Goleta Slough

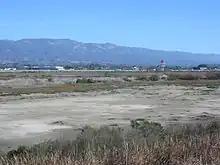
The Goleta Slough, looking northeast from UCSB, showing Santa Barbara Airport and the Santa Ynez Mountains in the distance.

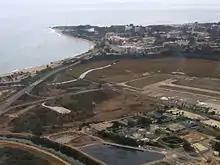
Aerial view of the remaining part of Mescalitan Island (left) and the Goleta Sanitary Sewage Treatment Plant, with UCSB in the distance.

The Goleta Slough is an area of estuary, tidal creeks, tidal marsh, and wetlands near Goleta, California, United States. It primarily consists of the filled and unfilled remnants of the historic inner Goleta Bay about west of Santa Barbara. The slough empties into the Pacific Ocean through an intermittently closed mouth at Goleta Beach County Park just east of the UCSB campus and Isla Vista. The slough drains the Goleta Valley and watershed, and receives the water of all of the major creeks in the Goleta area including the southern face of the Santa Ynez Mountains.